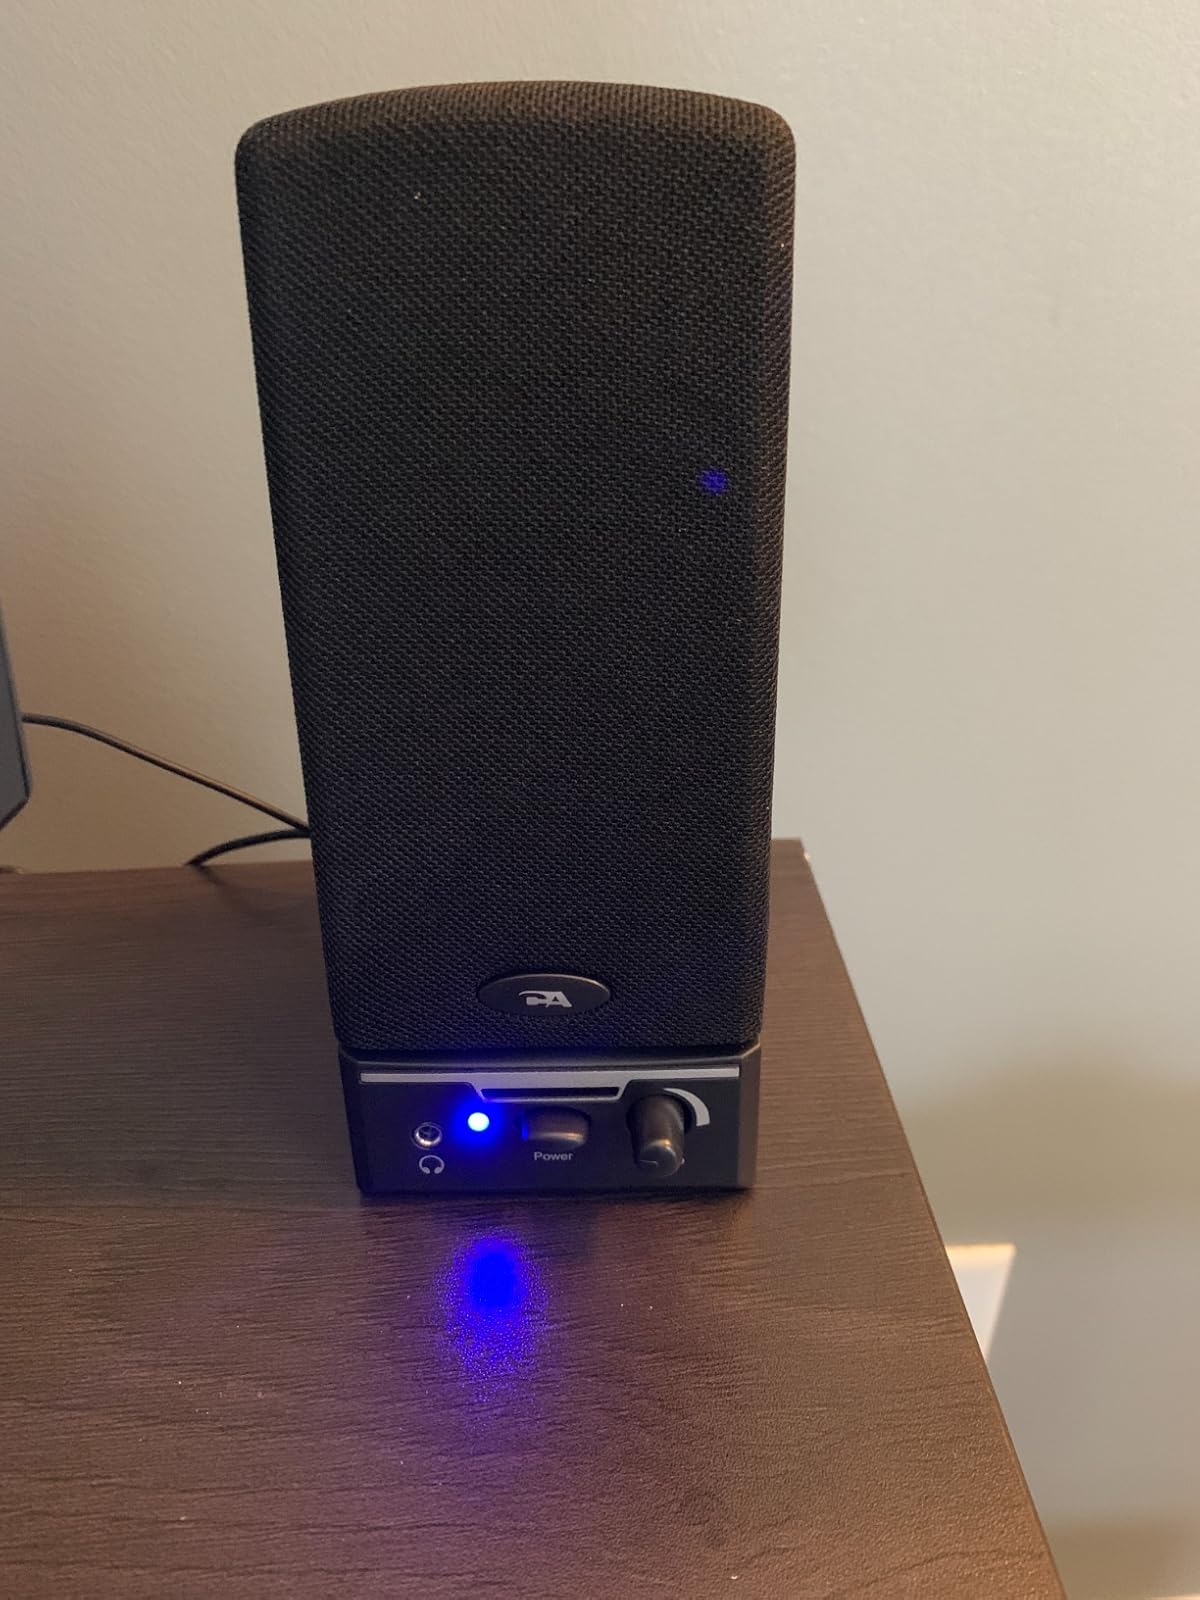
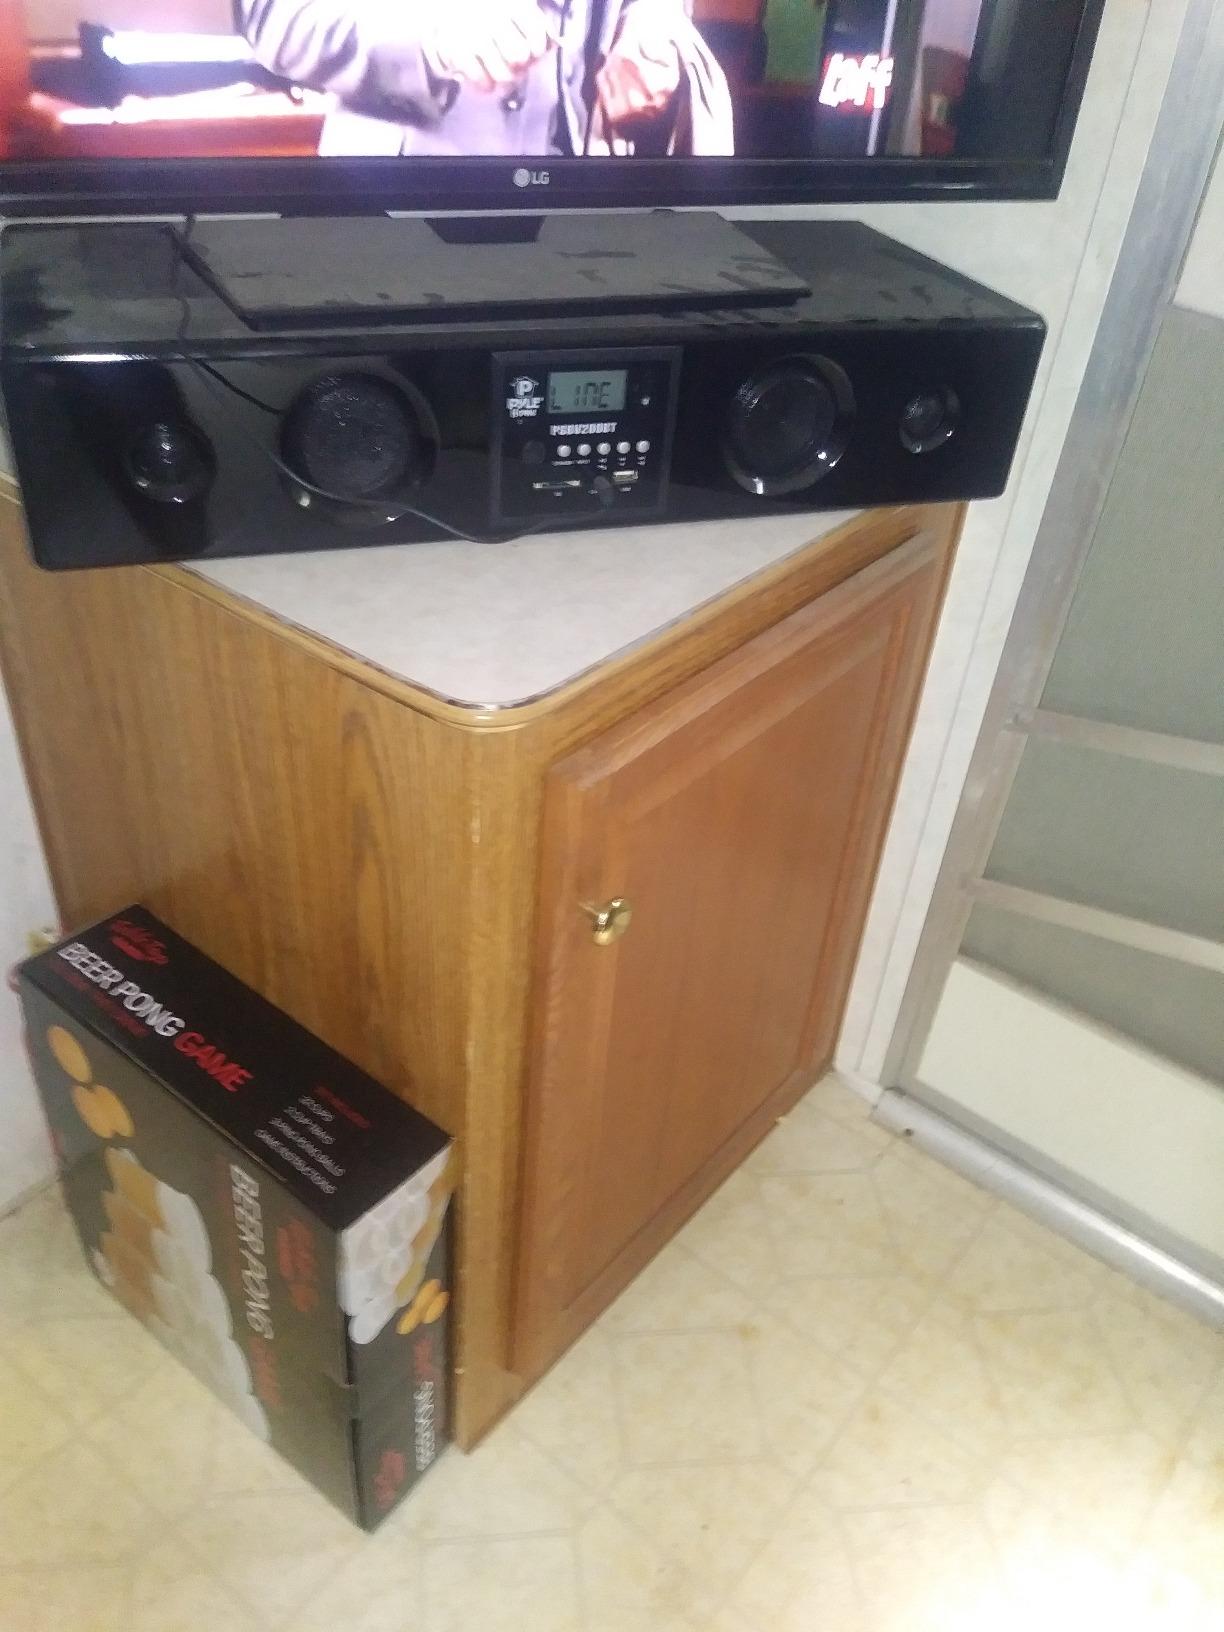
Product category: speaker
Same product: no